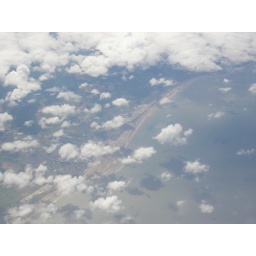
Taken from the airplane flying in to England